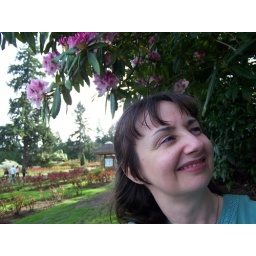
Happy girl in the rose garden